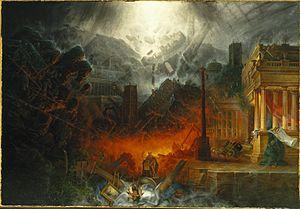
Samuel Colman, également appelé Samuel Coleman, né en 1780 et mort le 21 janvier 1845 à Londres, est un peintre anglais, basé à Bristol pendant la majeure partie de sa carrière.